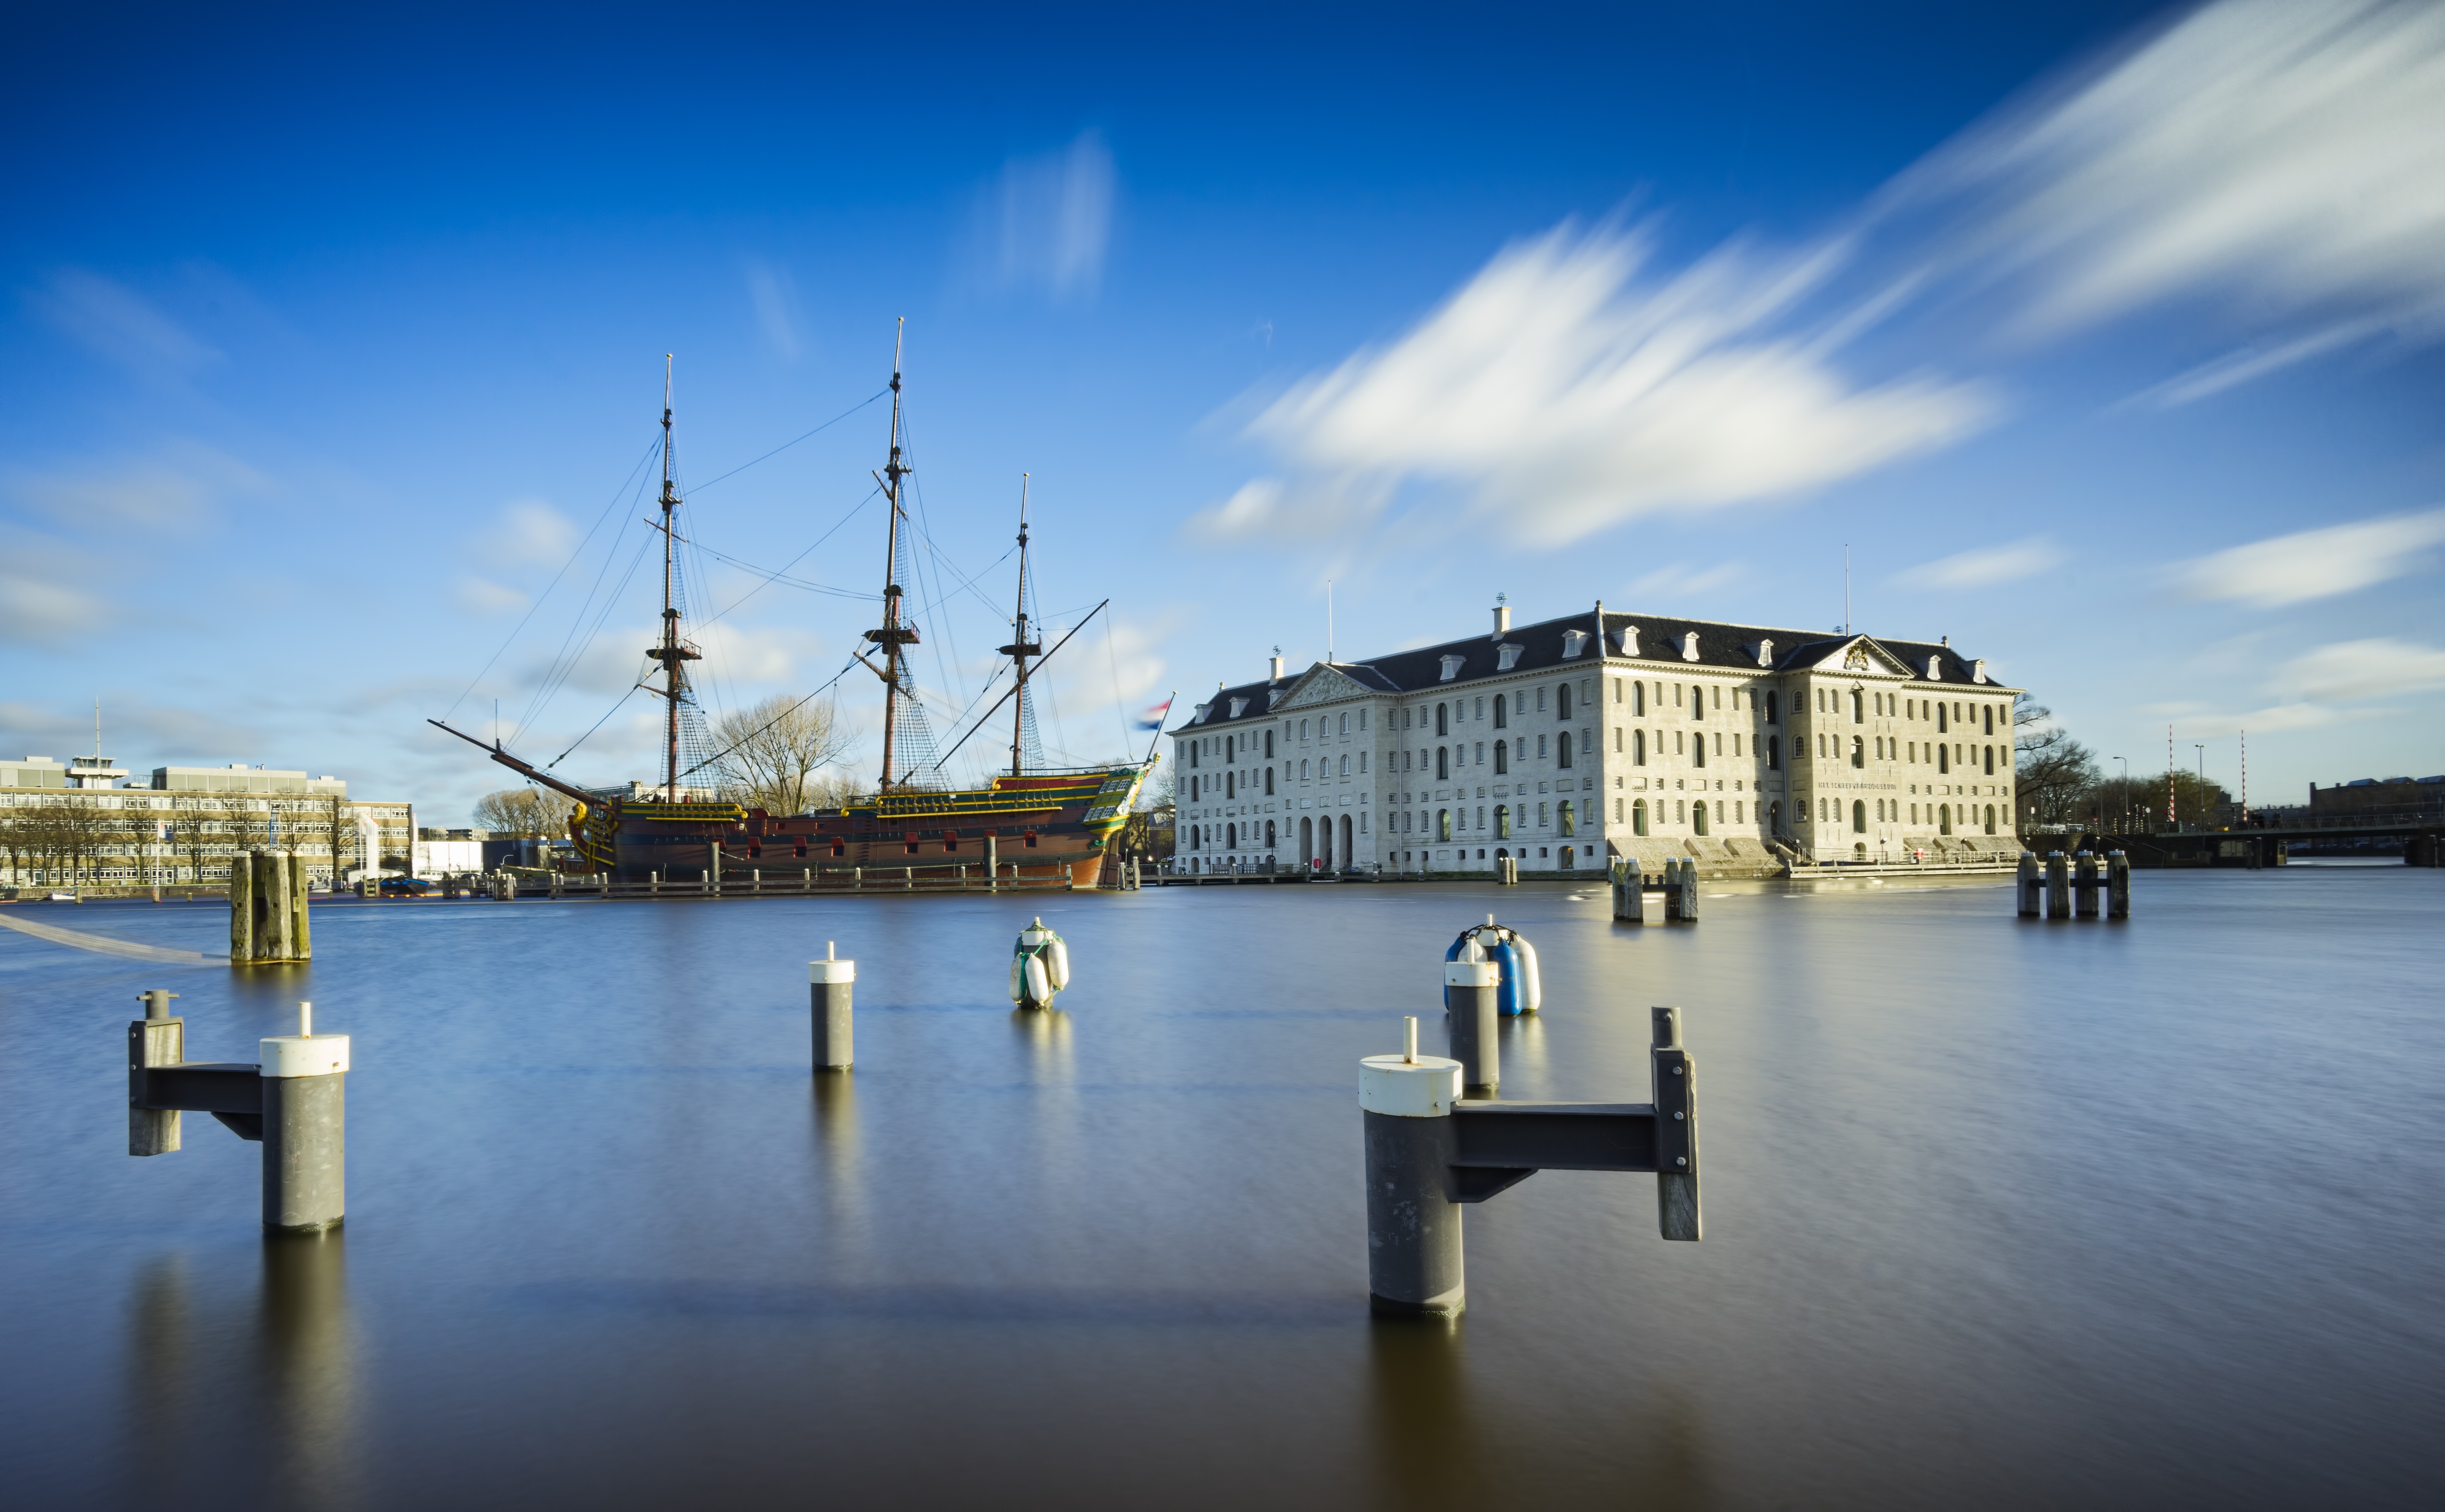
sea, water, outdoor, dock, architecture, boat, bridge, mansion, morning, building, pier, river, ship, cityscape, travel, dusk, daytime, evening, construction, reflection, vehicle, scenery, landmark, harbor, marina, port, modern, waterway, nonbuilding structure